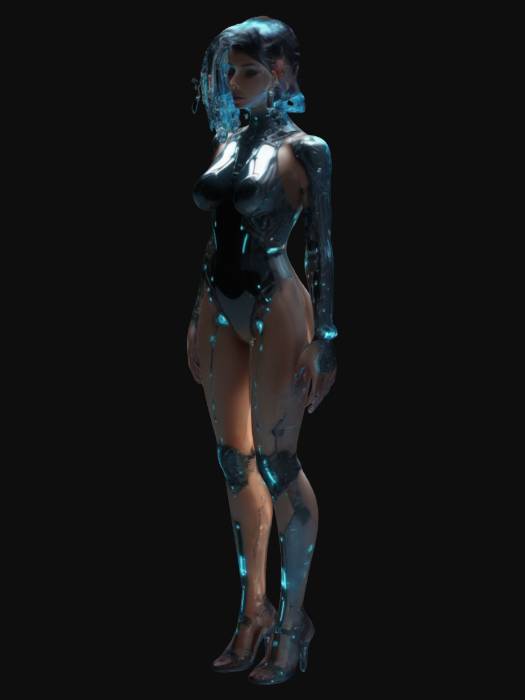
미적 점수 (1~10점): 8